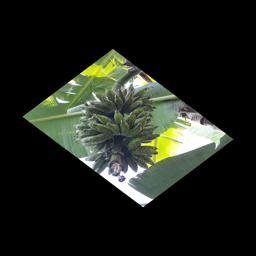
Label: BANANA FRUIT- SCARRING BEETLE